USS Washington (BB-56)

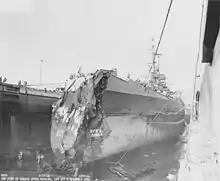
Bow of "Washington" heavily damaged after colliding with "Indiana"

As Lee's task group approached Guadalcanal, his Japanese counterpart, Admiral Nobutake Kondō steamed to meet him with his main bombardment force, consisting of the fast battleship , the heavy cruisers and , and a destroyer screen. While en route, TG 16.3 was re-designated as TF 64 on 14 November; the ships passed to the south of Guadalcanal and then rounded the western end of the island to block Kondō's expected route. Japanese aircraft reported sighting Lee's formation, but identification of the ships ranged from a group of cruisers and destroyers to aircraft carriers, causing confusion among the Japanese commanders. That evening, American reconnaissance aircraft spotted Japanese warships off Savo Island, prompting Lee to order his ships to general quarters. The four destroyers were arrayed ahead of the two battleships. The American task force, having been thrown together a day before, had not operated together as a unit, and both of the battleships had very limited experience shooting their main battery, particularly at night.